Boris Mancastroppa

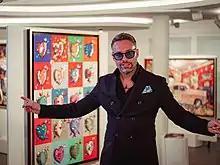
Boris presenting artworks from the new Love Collection in 2021.

In 1996, after the end of his sporting career, Boris officially joined the team of the pop art gallery created by his uncle Daniele Dondé, an Italian artist known worldwide for creating pieces heavily inspired by classic artworks. Thanks to the impetus provided by Boris's new ideas to improve the gallery's visibility and the resonance of the first exhibition in Monte Carlo, the Dondé Art Gallery managed to gain a worldwide audience.